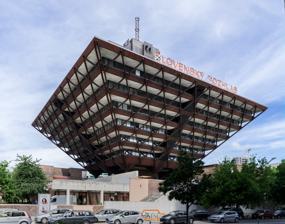
Building: Slovak Radio Building
Country: Slovakia
Year built: 1983
Inverted pyramid-shaped concert hall & broadcasting center Slovak Radio Building Budova Slovenského rozhlasu ( Slovak ) General information Type Buildings Location Old Town , Bratislava , Slovakia Country Slovakia Coordinates 48°9′15″N 17°6′51″E / 48.15417°N 17.11417°E / 48.15417; 17.11417 Opened 1967–1983 The Slovak Radio Building ( Slovak : Budova Slovenského rozhlasu ) is located in Bratislava , Slovakia . It is shaped like an upside down pyramid . Locals also refer to it as the Radio Diamant. Architects of this project were Štefan Svetko, Štefan Ďurkovič and Barnabáš Kissling and it was completed in 1983. The project began in 1967. The building is 80 metres high and has a 522-seat concert hall with a large concert organ. The first test broadcast was made in 1984 and regular broadcasting began on 27 March 1985. The building currently serves as the radio headquarters of Slovak Television and Radio (STVR). Architecture The Slovak Radio Building belongs to one of Bratislava's architectural landmarks. It was constructed at a time when socialist realism was the official architectural style in Czechoslovakia. Nonetheless, the architects were afforded considerable leeway to experiment with the design of the building. One of the architects, Štefan Svetko, later observed that "during those years, architecture began to escape ideology, the stupidity of prefabricated blocks, and continued the pre-war tradition when we made good buildings comparable with developments elsewhere in the world". The architects were originally selected through a competition that took place in 1963. Although the competition was won by Miloš Chorvát , the investor opted for the second-placed design by Štefan Svetko , Štefan Ďurkovič and Barnabáš Kissling . The authors consciously sought to avoid replicating the predominant style of tall buildings at the time, which combined a low block with a tall office tower. The building was instead meant to be more expressive and carry a distinctive style. Svetko was known to refer to the design as a "temple of word and music". The Slovak Radio Building was one of the first major buildings in Slovakia utilizing a steel frame instead of prefabricated concrete panels which were ubiquitous at the time. The lack of experience with steel negatively impacted the construction of the building, however. While nowadays the building is located in the broader center of Bratislava , the location was peripheral at the time of its conception. Reception The Slovak Radio Building has divided public opinion ever since its unveiling. While some architects consider it one of the country's most important buildings conversant with contemporary architectural styles in the world, others consider it ugly and synonymous with the Communist era. The Telegraph included the building in a list of the 30 ugliest buildings in the world, but this choice was criticized by a number of architects. In 2017, the building was declared a cultural heritage monument in Slovakia . In popular culture The exterior of the building was a filming location for the 2018 spy thriller film Red Sparrow . The radio station in the video game Workers & Resources: Soviet Republic is modeled after the Slovak Radio Building. See also Slovak Television and Radio References